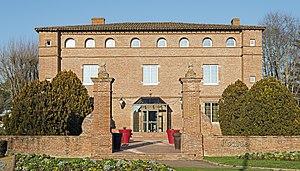
Escalquens est une commune française située dans le département de la Haute-Garonne, en région Occitanie. Elle fait partie de la communauté d'agglomération du Sicoval.